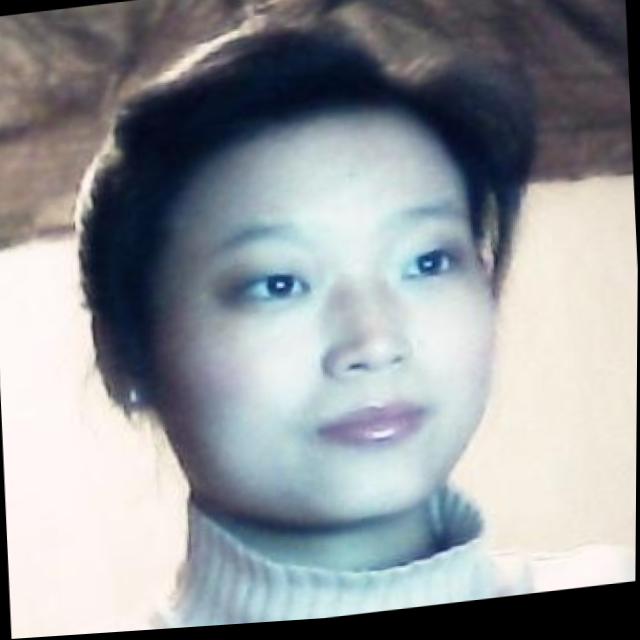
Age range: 21-44